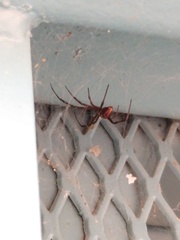
Species: Lactrodectus_hesperus